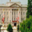
Label: castle